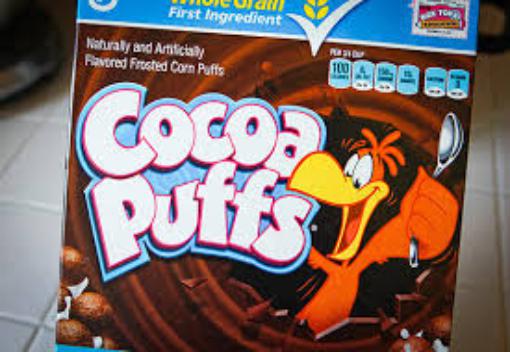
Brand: Cocoa Puffs
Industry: Food